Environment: real
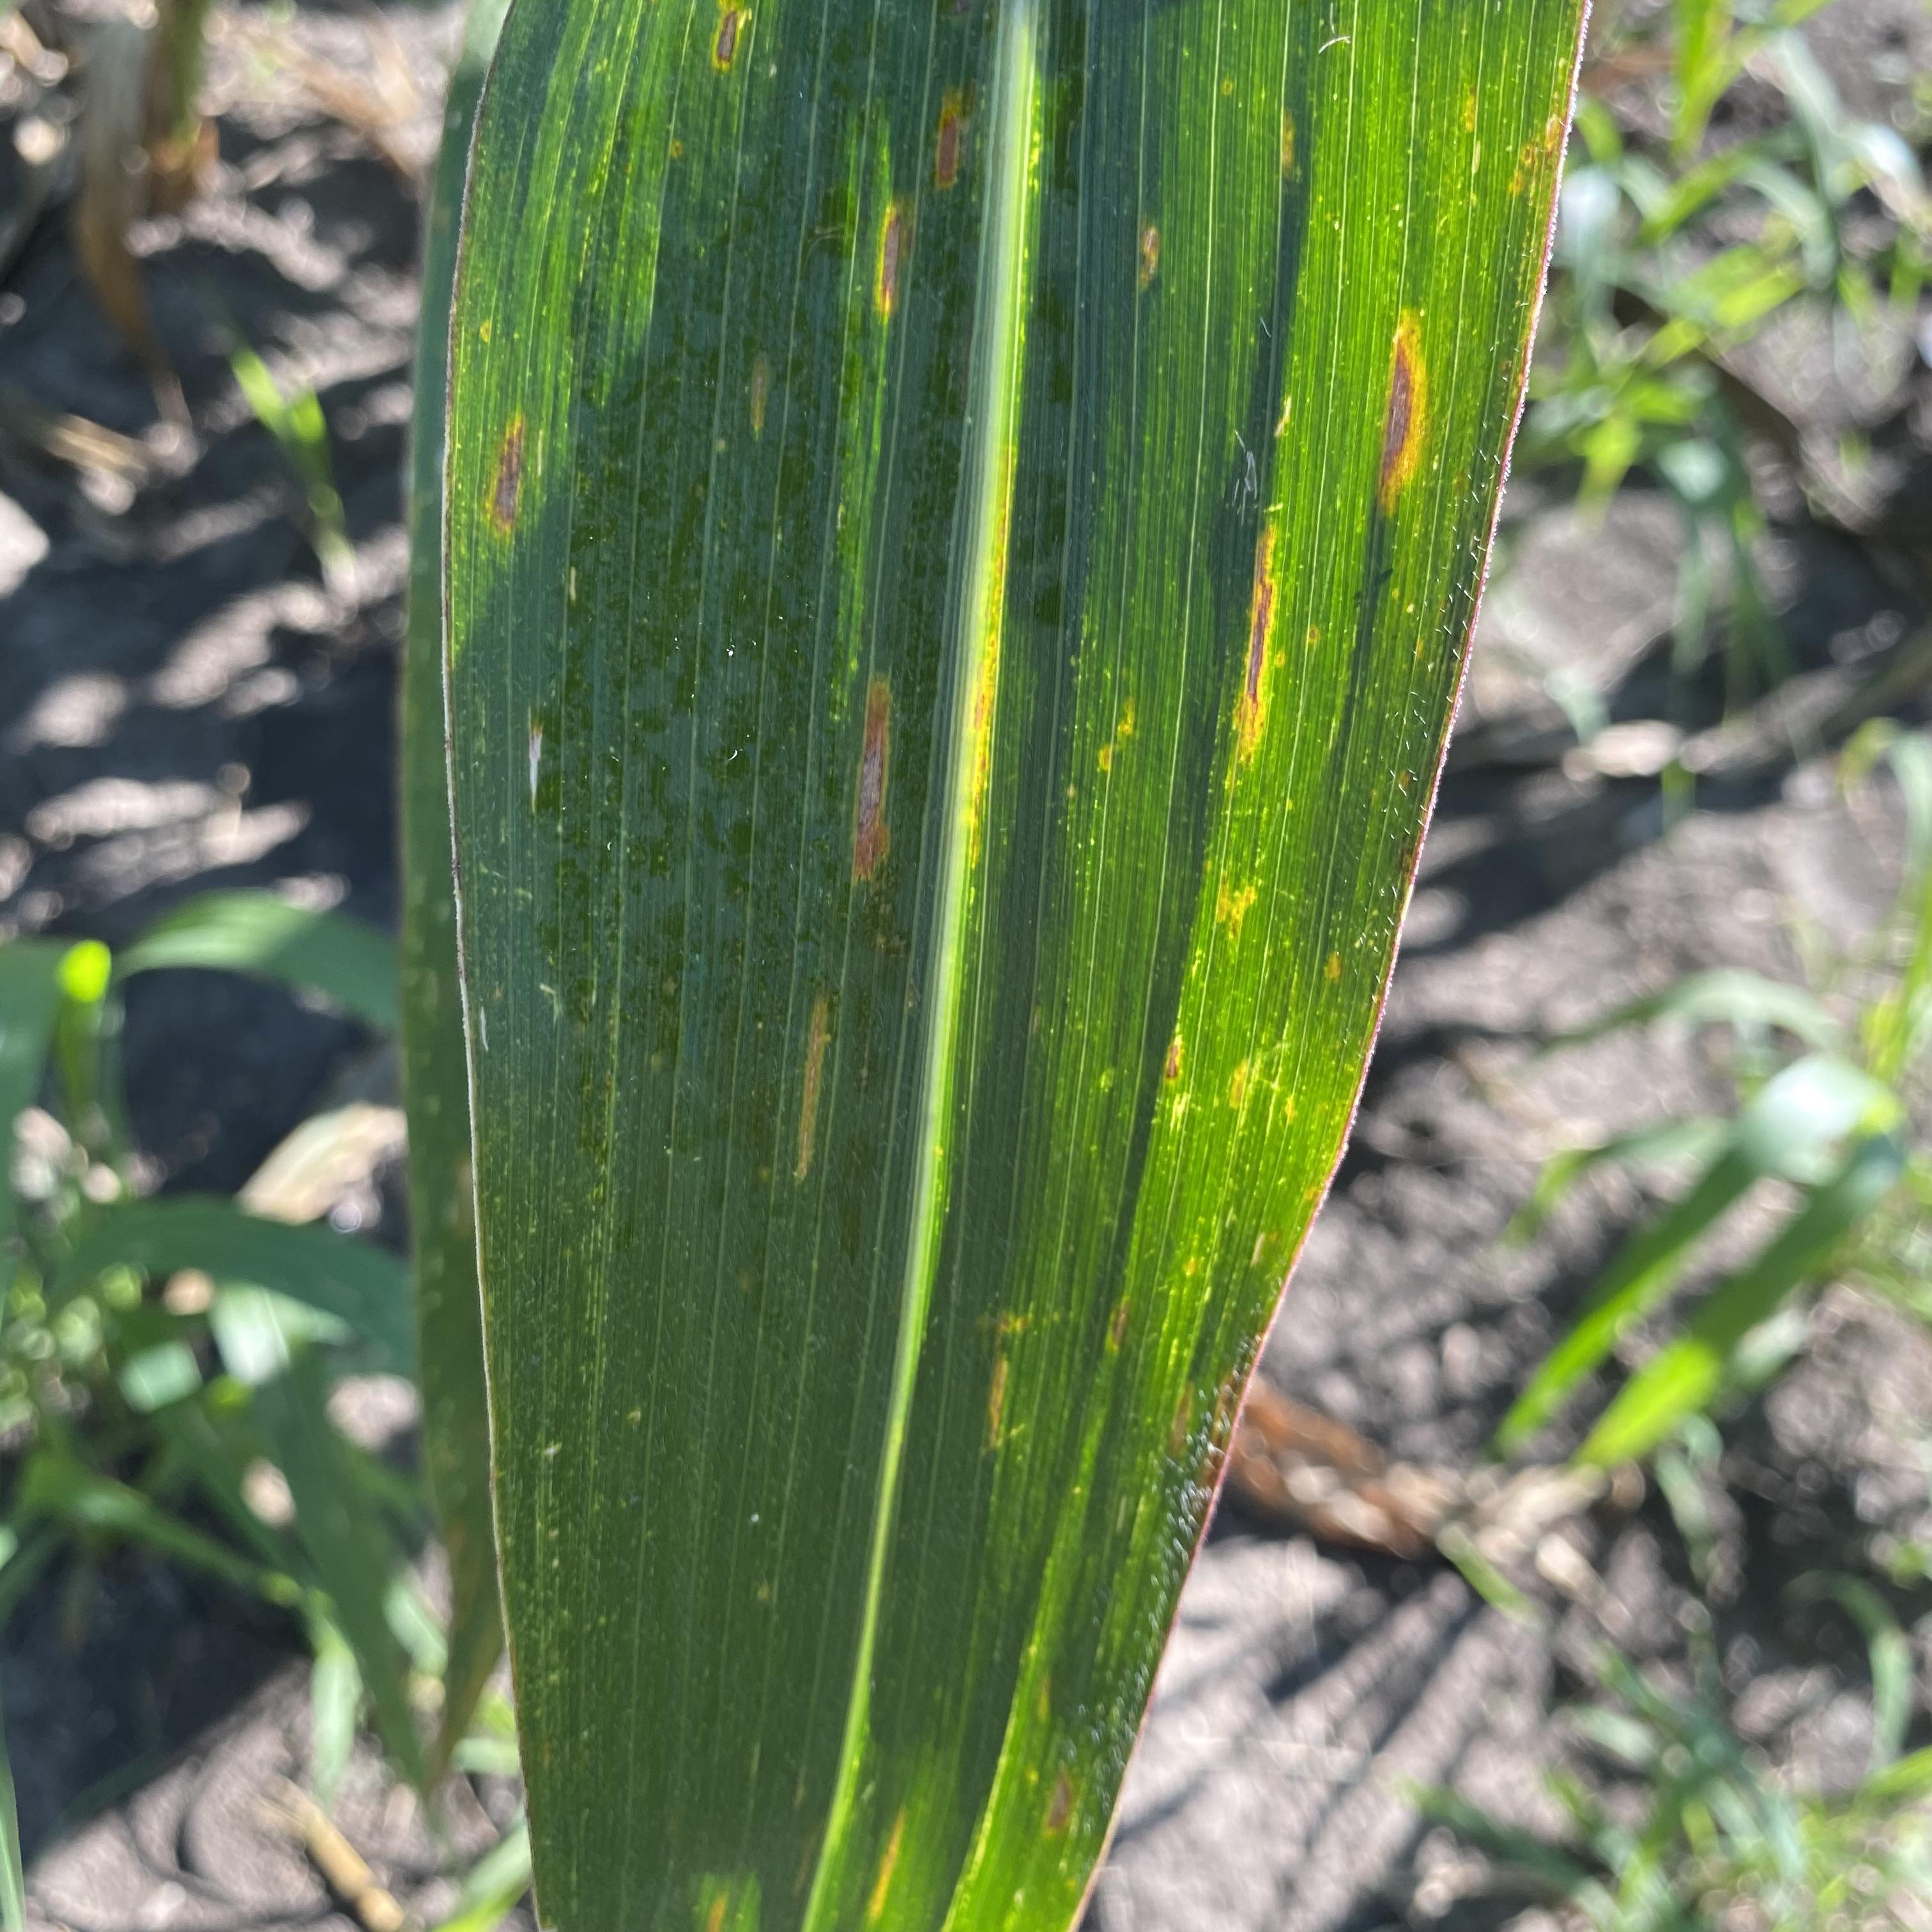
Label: gray_leaf_spot